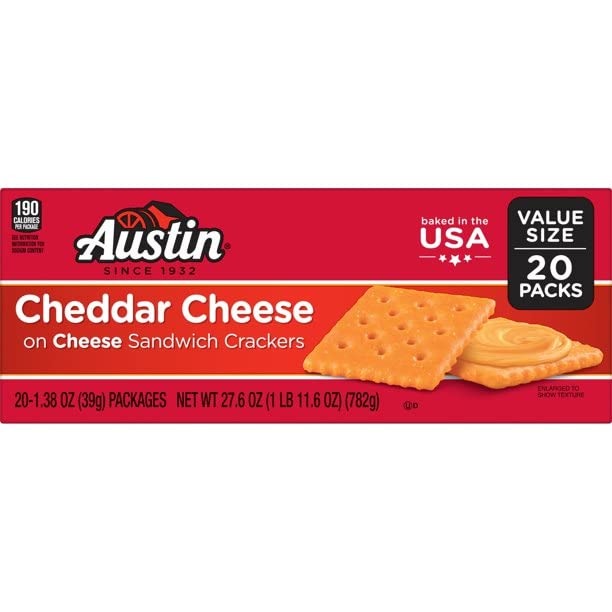
Item Name: Austin Cheddar Cheese on Cheese Sandwich Crackers, 27.6 oz, 20 Count
Bullet Point 1: Made with delicious ingredients; Kosher Dairy; Contains wheat, milk, peanut, and soy ingredients
Bullet Point 2: Includes one, 27.6oz value-size tray containing 20, 1.38oz packs of sandwich crackers; Packaged for freshness and great taste
Product Description: Add a flavorful boost to any snacking occasion with Austin Cheddar Cheese on Cheese sandwich crackers. These crispy, cheesy sandwich crackers are made with an irresistible creamy filling, the craveable taste of cheddar cheese, and a sprinkle of salt. Austin Cheddar Cheese sandwich crackers provide snacking satisfaction for any occasion, whether you're just hanging out around the house or preparing to head out for an exciting excursion; take them along with you like an outdoor concert, while you're hiking or camping, or during game time. These crackers are conveniently packaged to fit your non-stop lifestyle, making it easier than ever to pack a snack for all kinds of busy, on-the-go moments. Feel free to add some crackers to a packed lunch, stash them in your tote for a well-deserved break at work, enjoy them during a long commute, or as an effortless snack while running errands.
Value: 27.6
Unit: Ounce

Price: 6.94